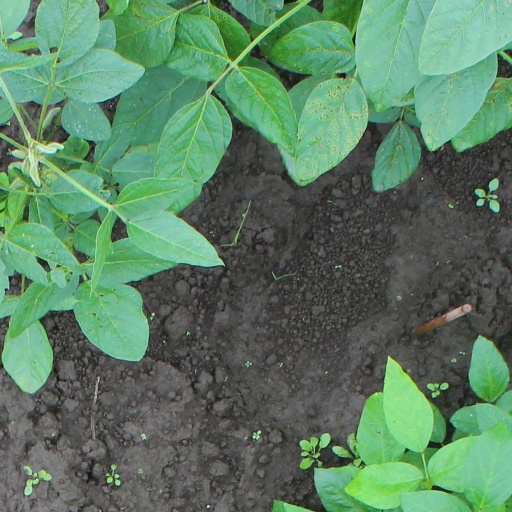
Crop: soybean